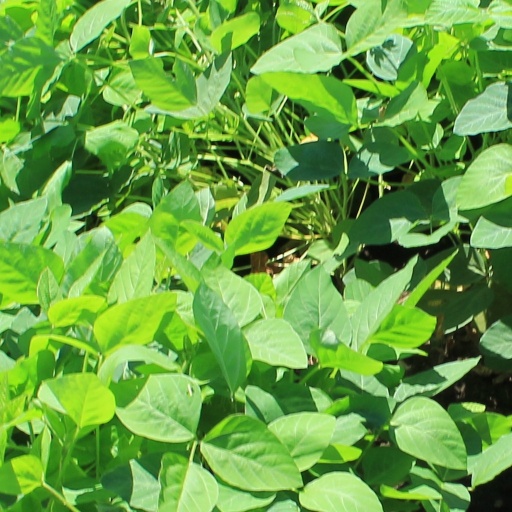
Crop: soybean